Charles Henry Bellenden Ker

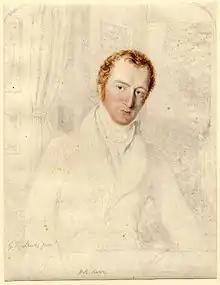
Charles Henry Bellenden Ker, drawing by George Robert Lewis

The son of John Bellenden Ker, he was born about 1785. As a young man, he was a patron of William Blake, though unwilling when it came to payment in 1810. Blake took some legal steps, and George Cumberland became involved.